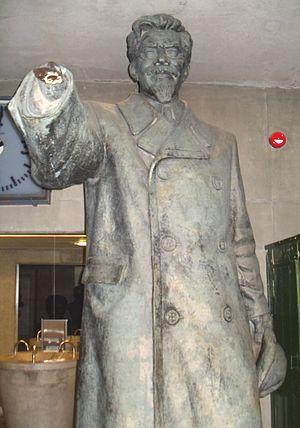
Statue de Mikhaïl Ivanovitch Kalinine au Musée de l'Occupation et du combat pour la liberté (Toompea 8, Tallinn). Mikhaïl Ivanovitch Kalinine (en russe